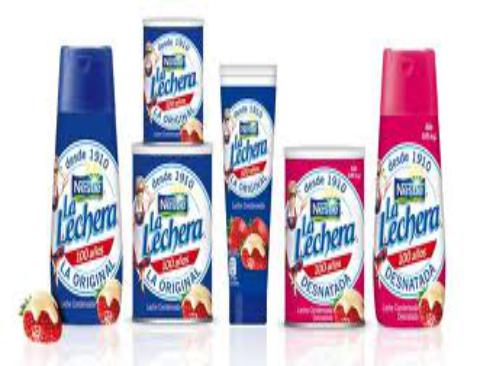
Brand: La Lechera
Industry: Food